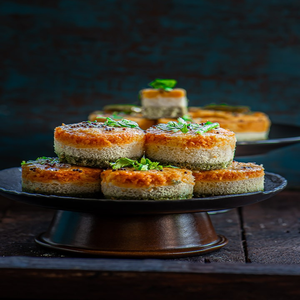
Dish: dhokla